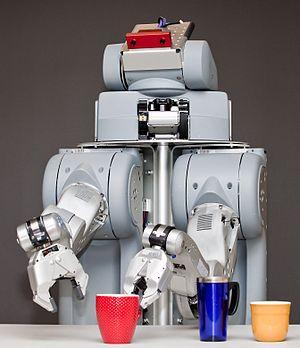
Willow Garage est un laboratoire de recherche en robotique créé fin 2006 qui conçoit des robots et développe des logiciels pour la robotique. Il est principalement connu pour son robot de taille humaine PR2, qui possède deux bras, se déplace sur des roues, et peut accueillir toutes sortes d'applications. Il développe également Robot Operating System, un système d'exploitation open source pour robots, et OpenCV, une bibliothèque graphique open source.